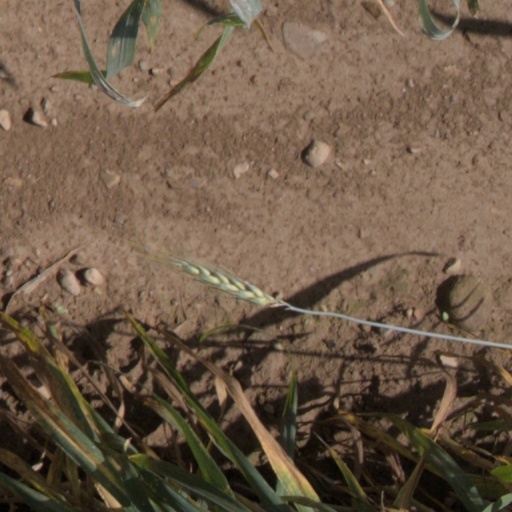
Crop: wheat